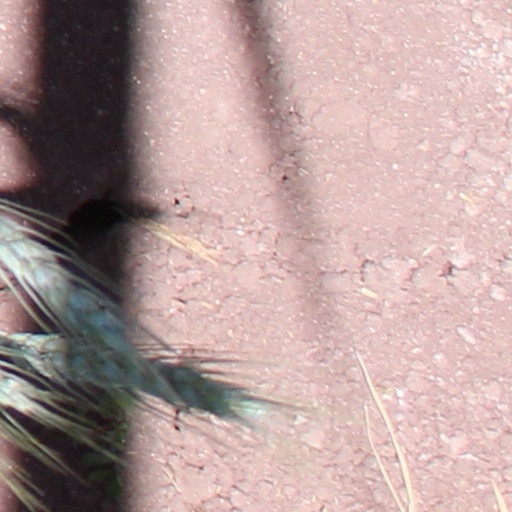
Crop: wheat